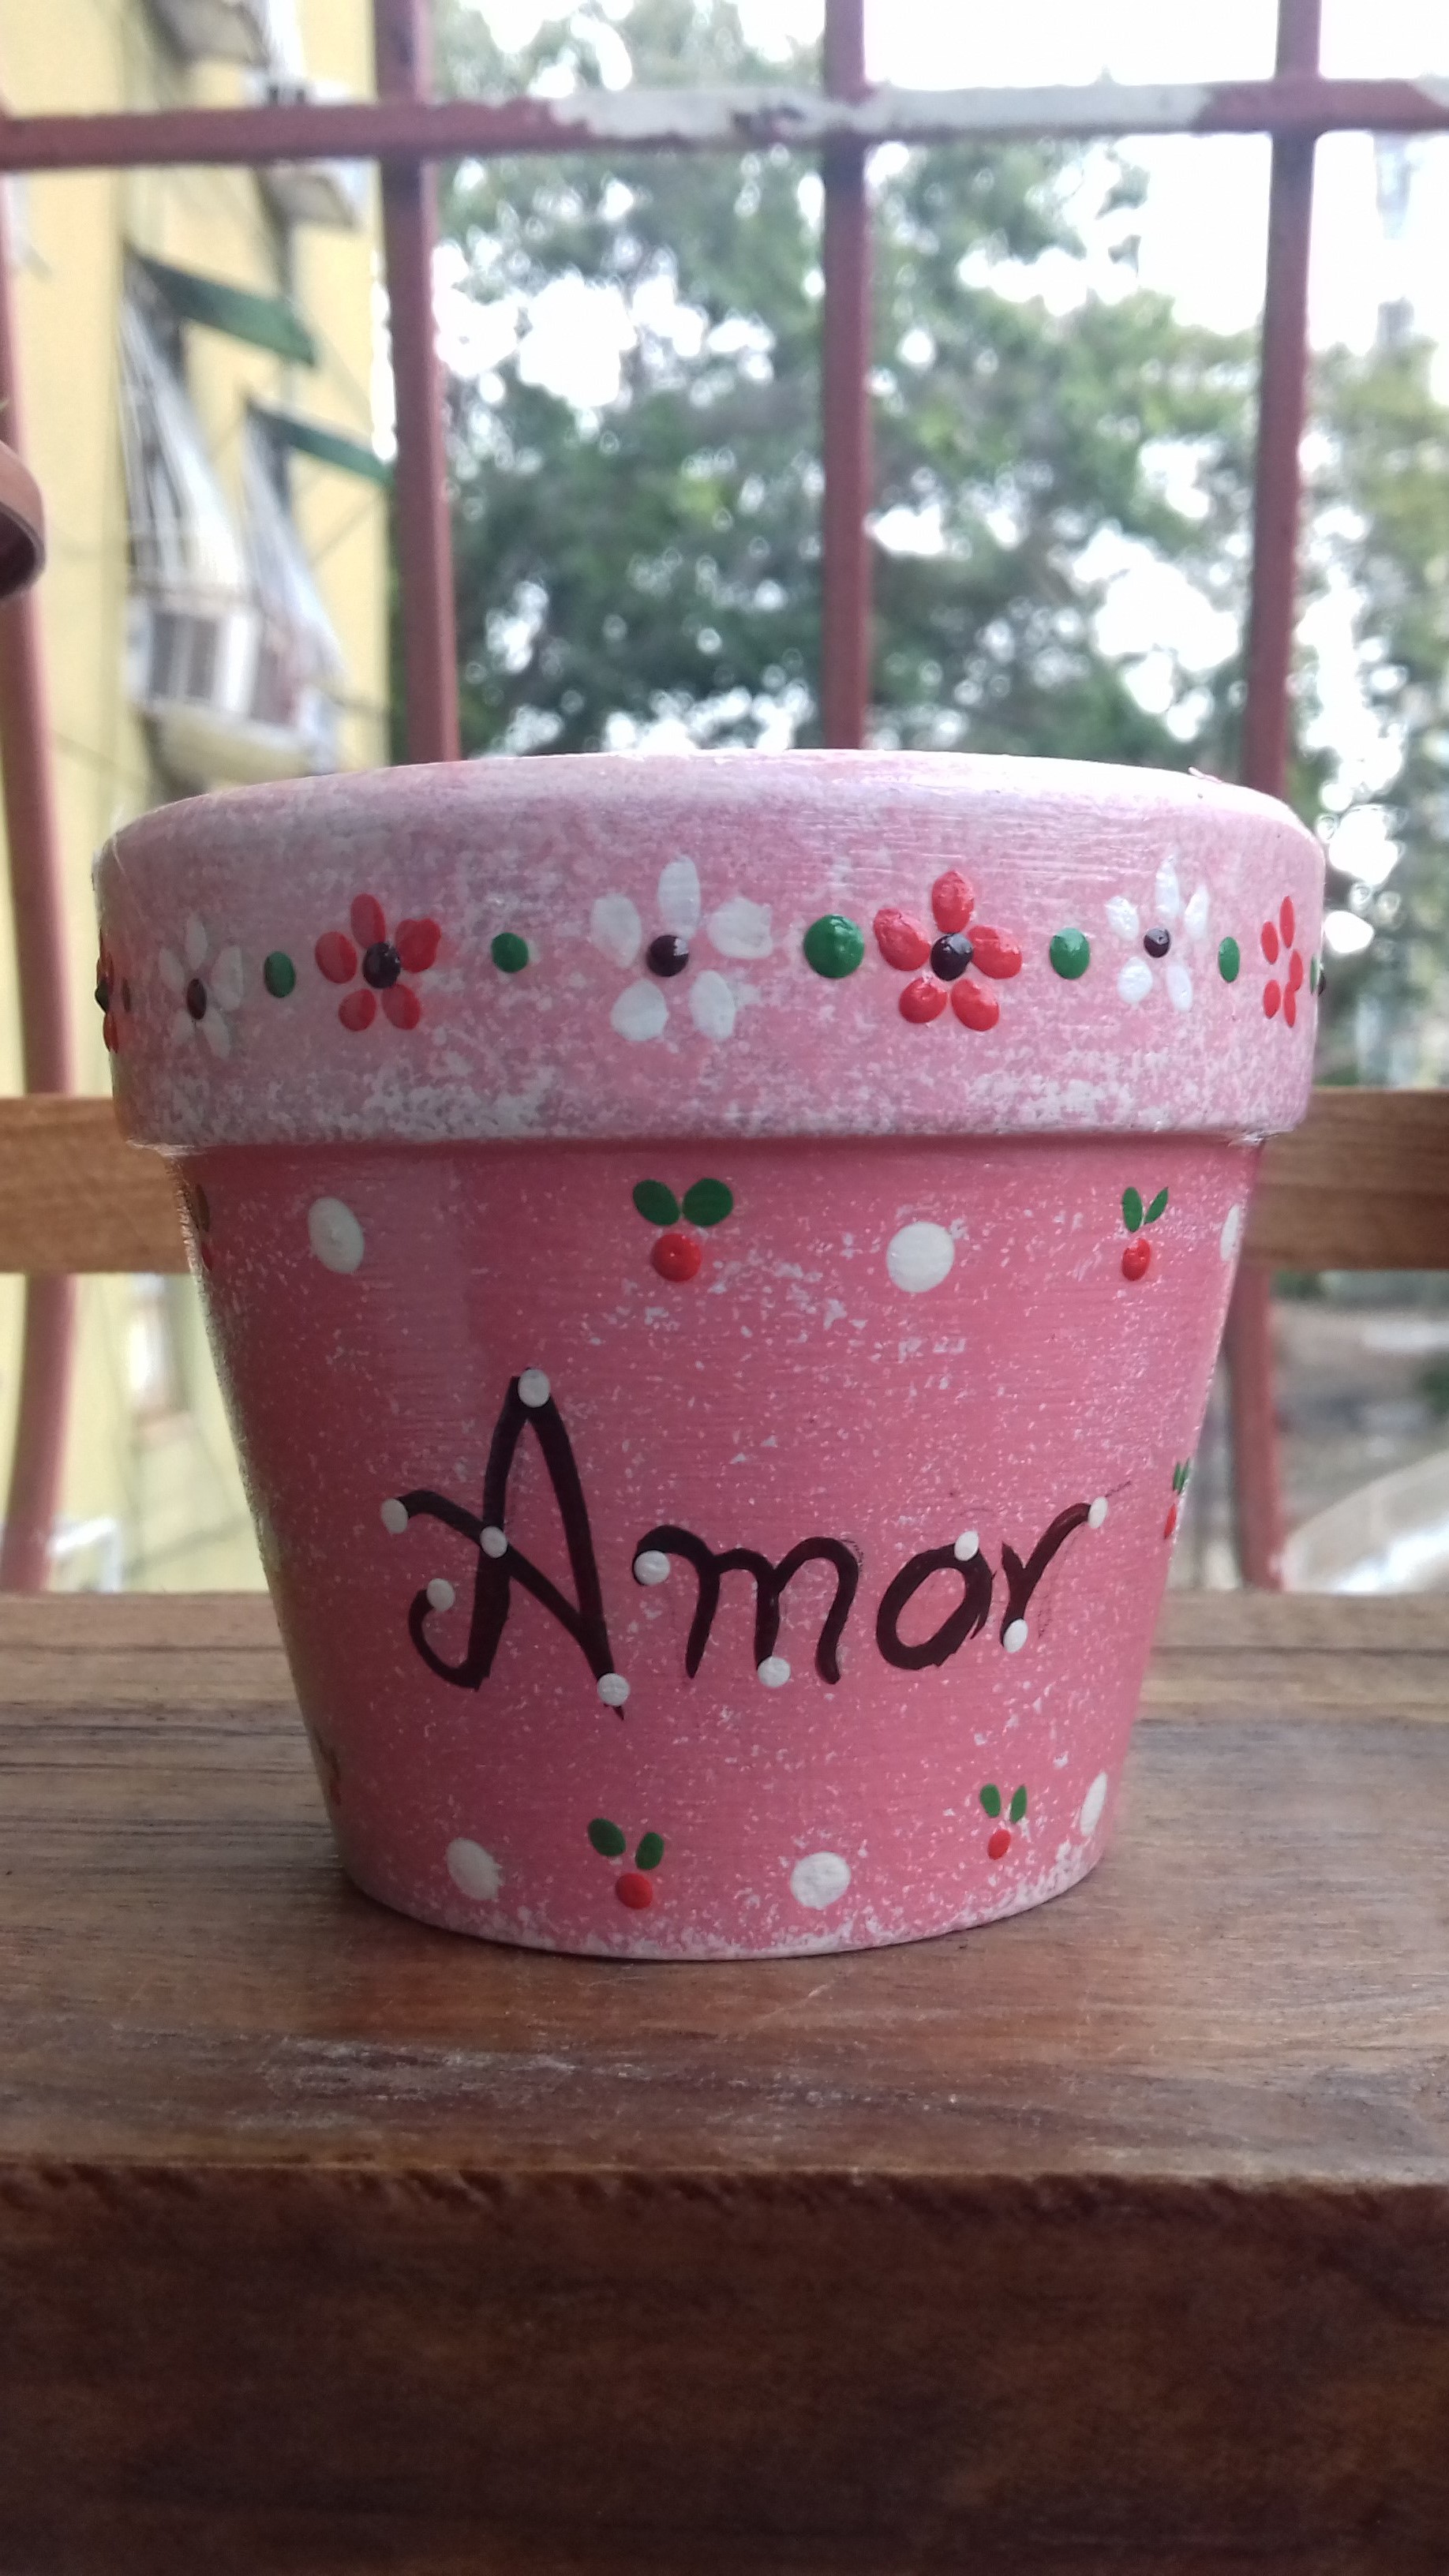
art, paint, nature, drinkware, cup, pink, drink, magenta, party supply, pattern, wood, font, sweetness, metal, cylinder, fashion accessory, rectangle, hardwood, lid, circle, flowerpot, ceramic, drinking straw, polka dot, tree